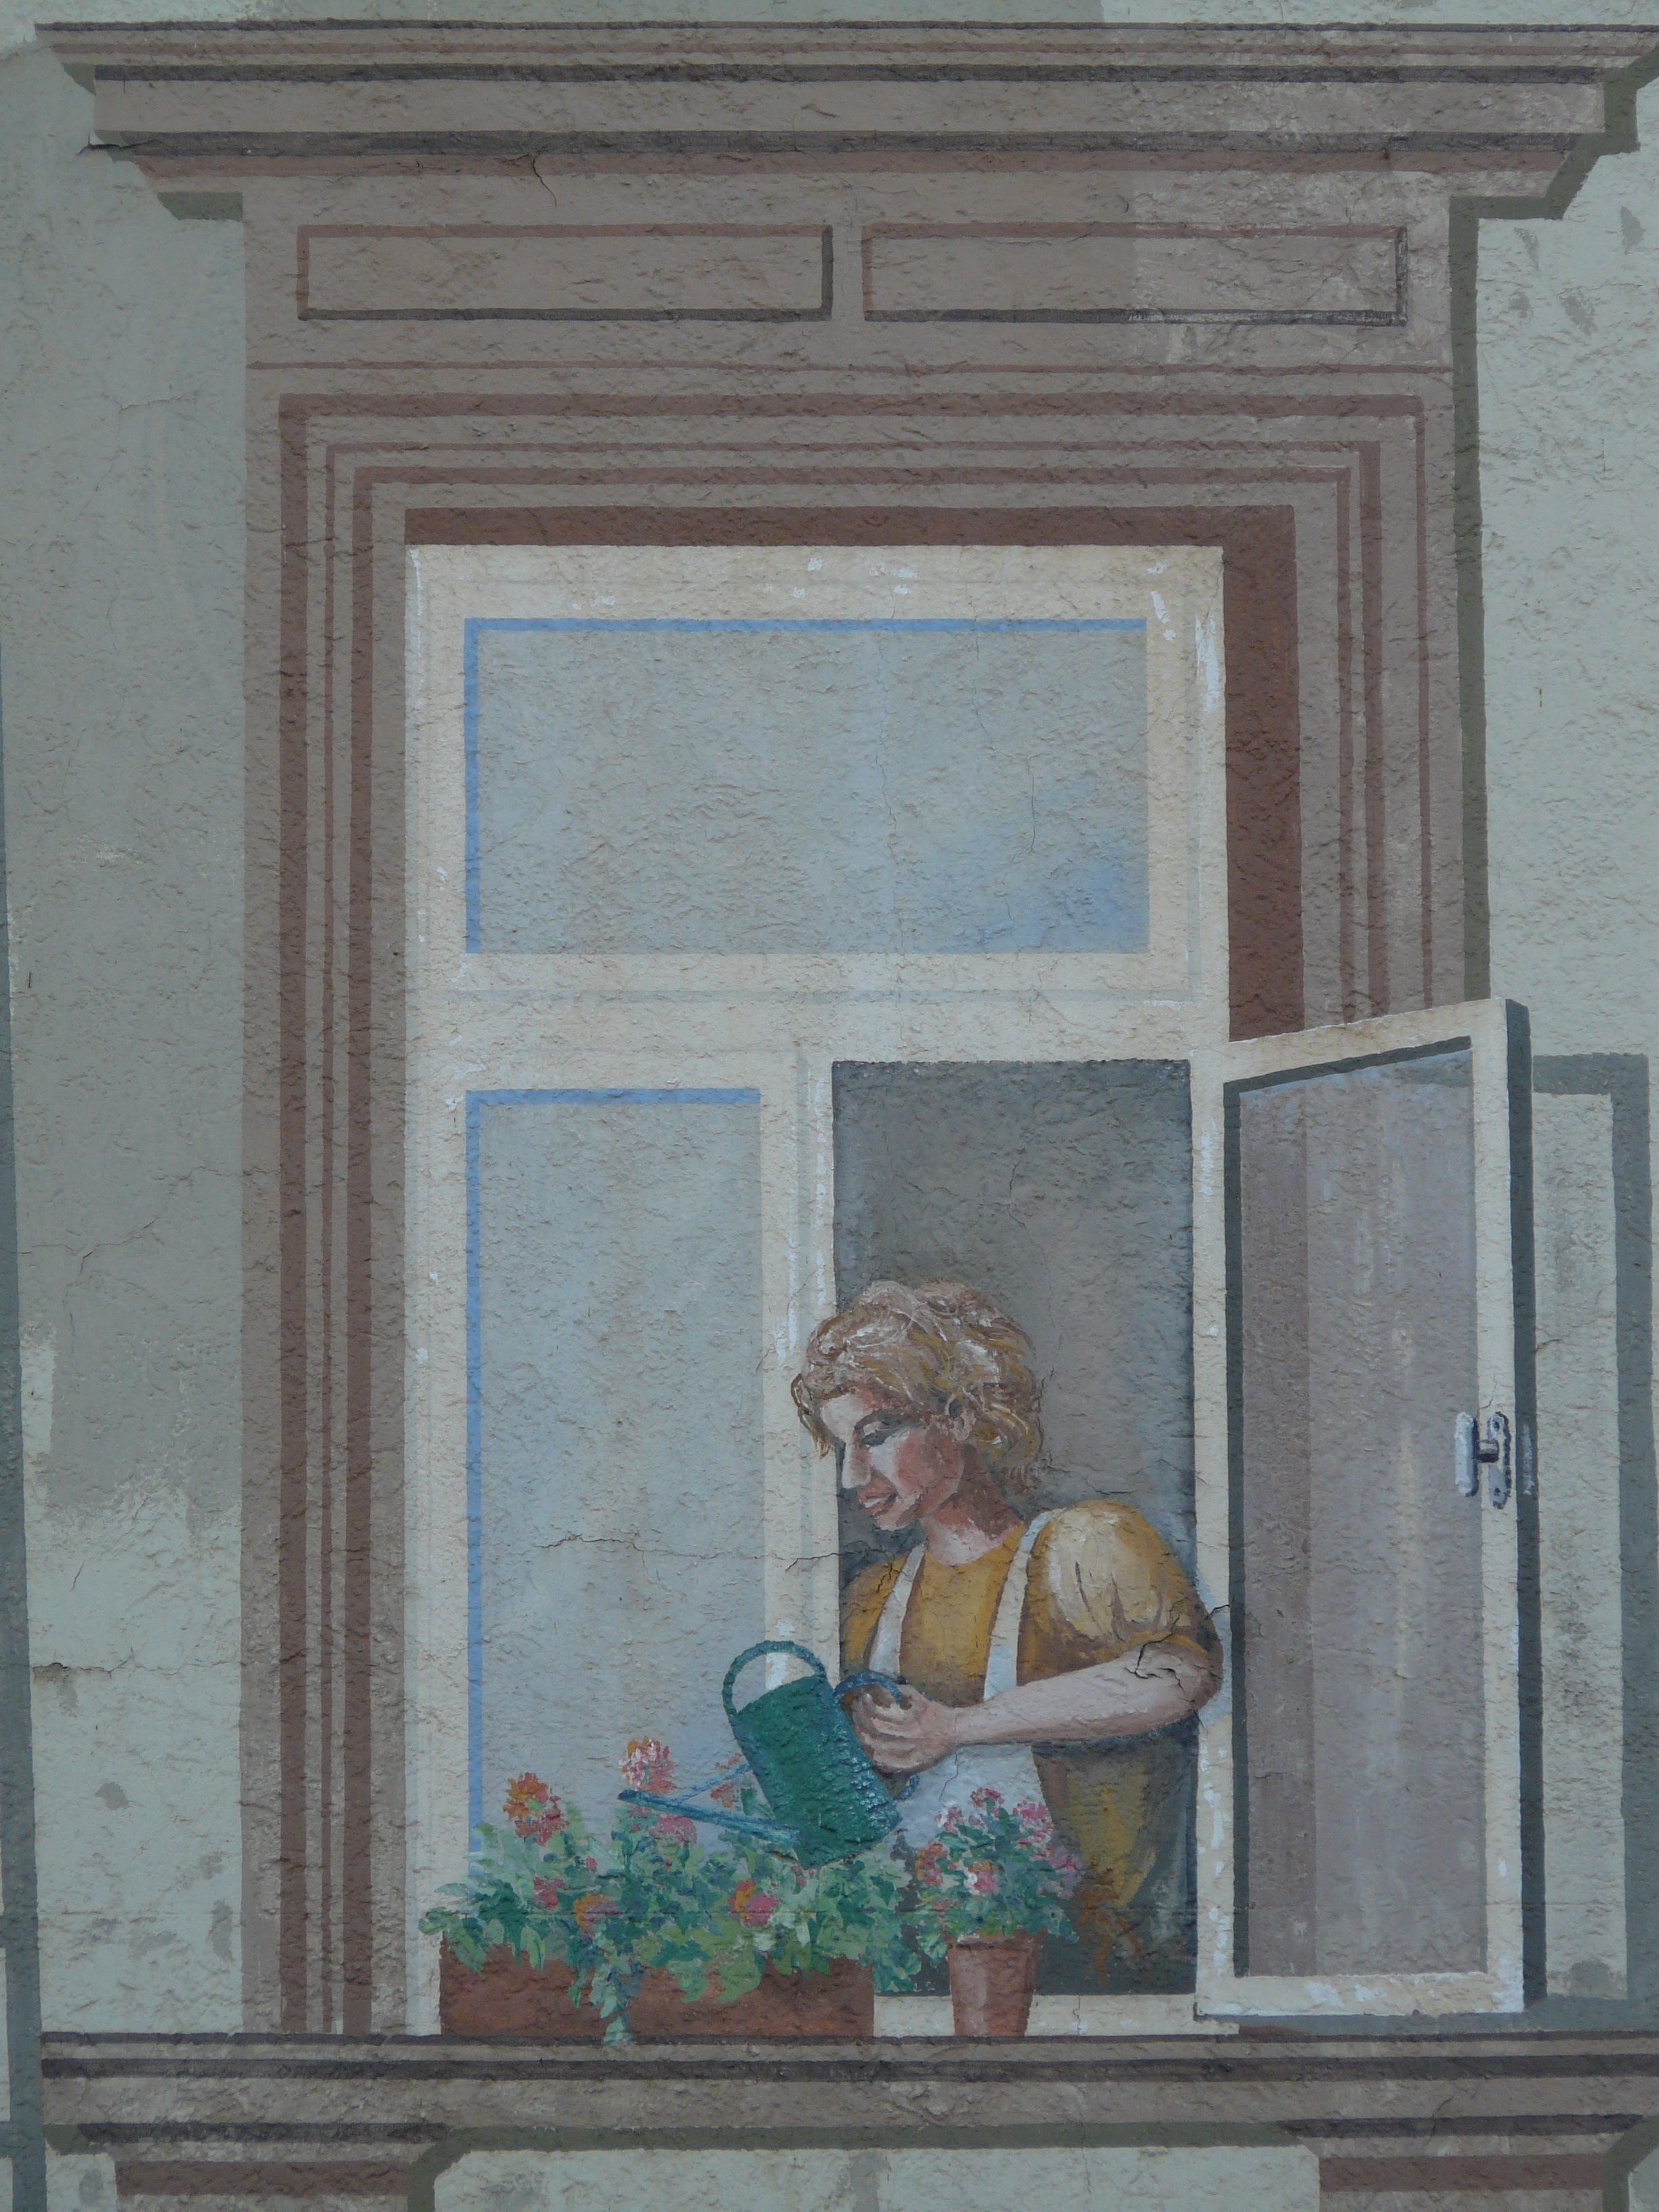
woman, window, building, wall, door, painting, interior design, art, picture frame, image, ancient history, building painting